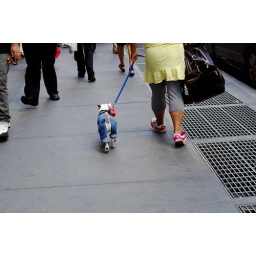
a cute dog and her owner in SoHo